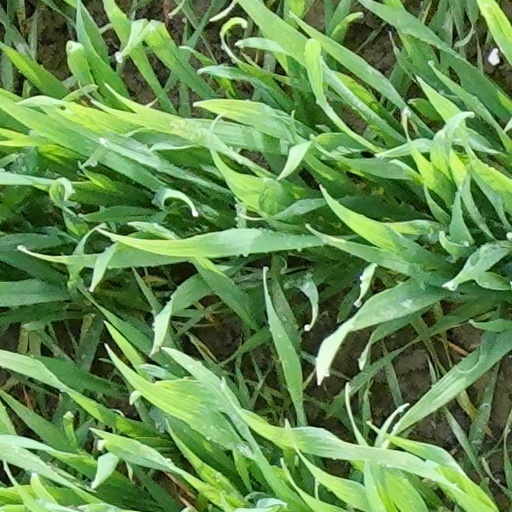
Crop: wheat